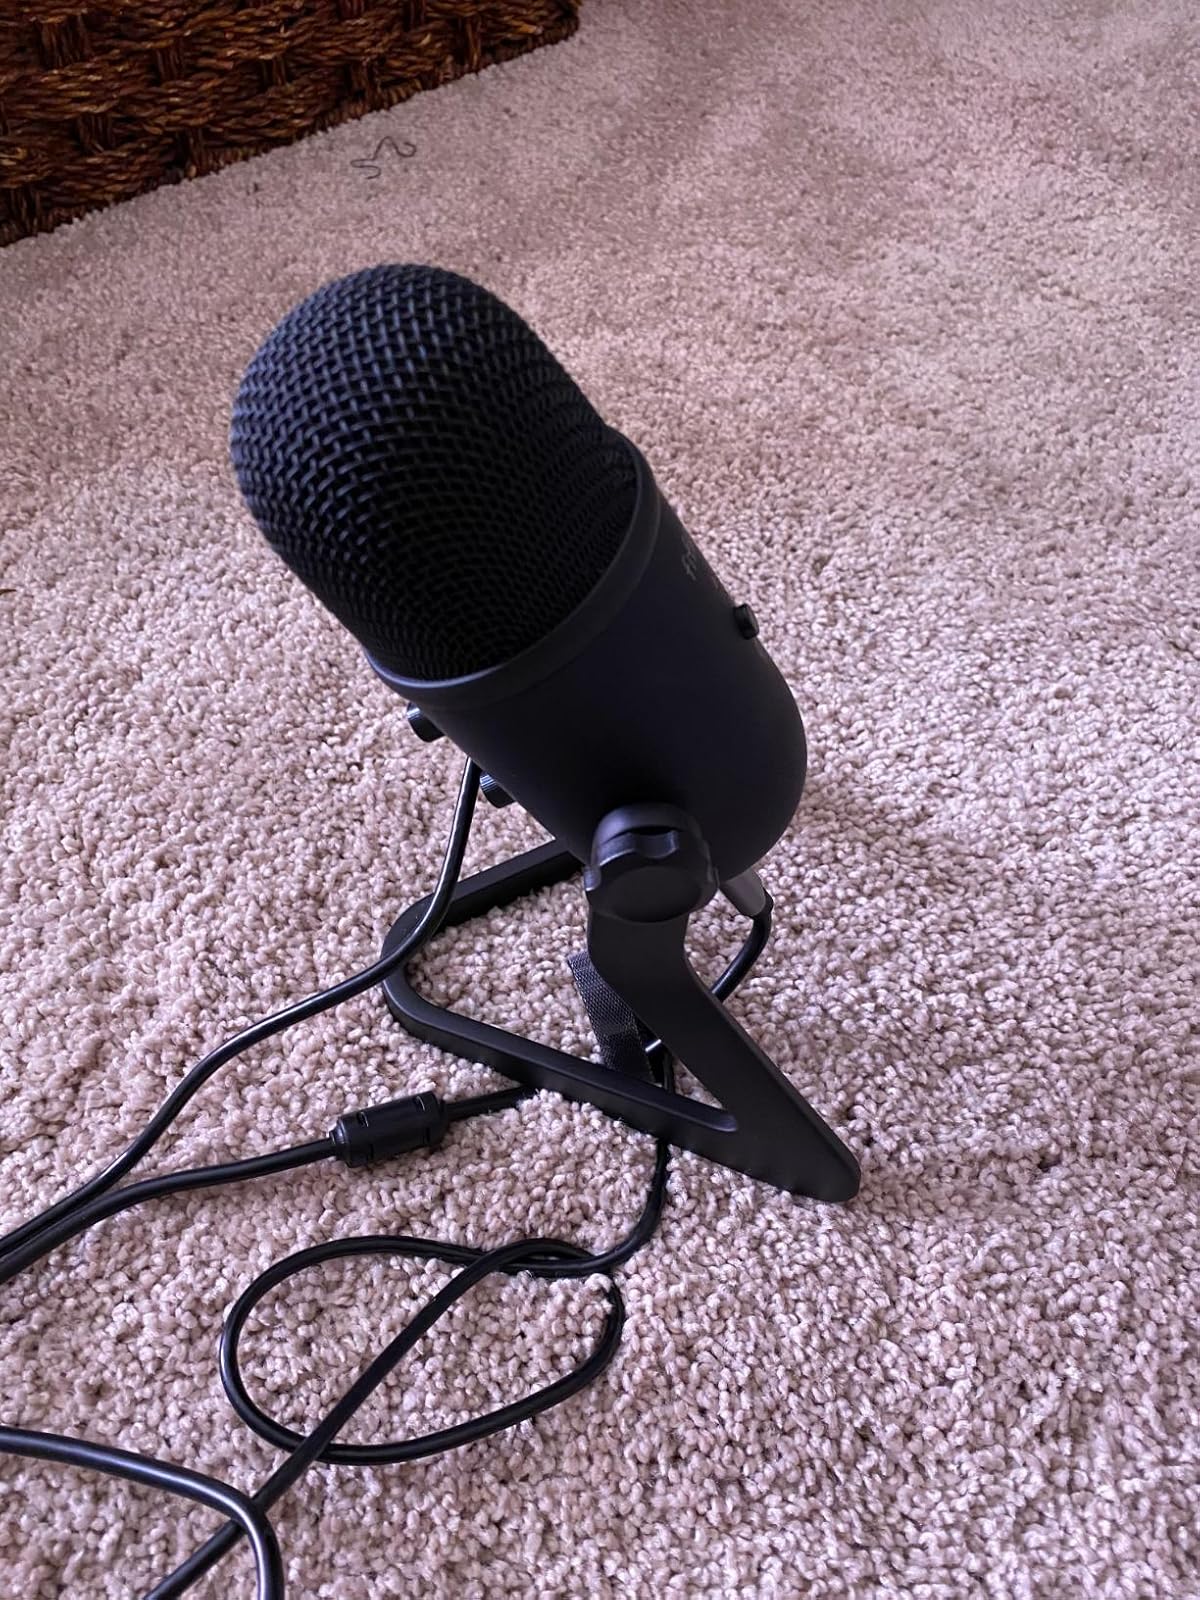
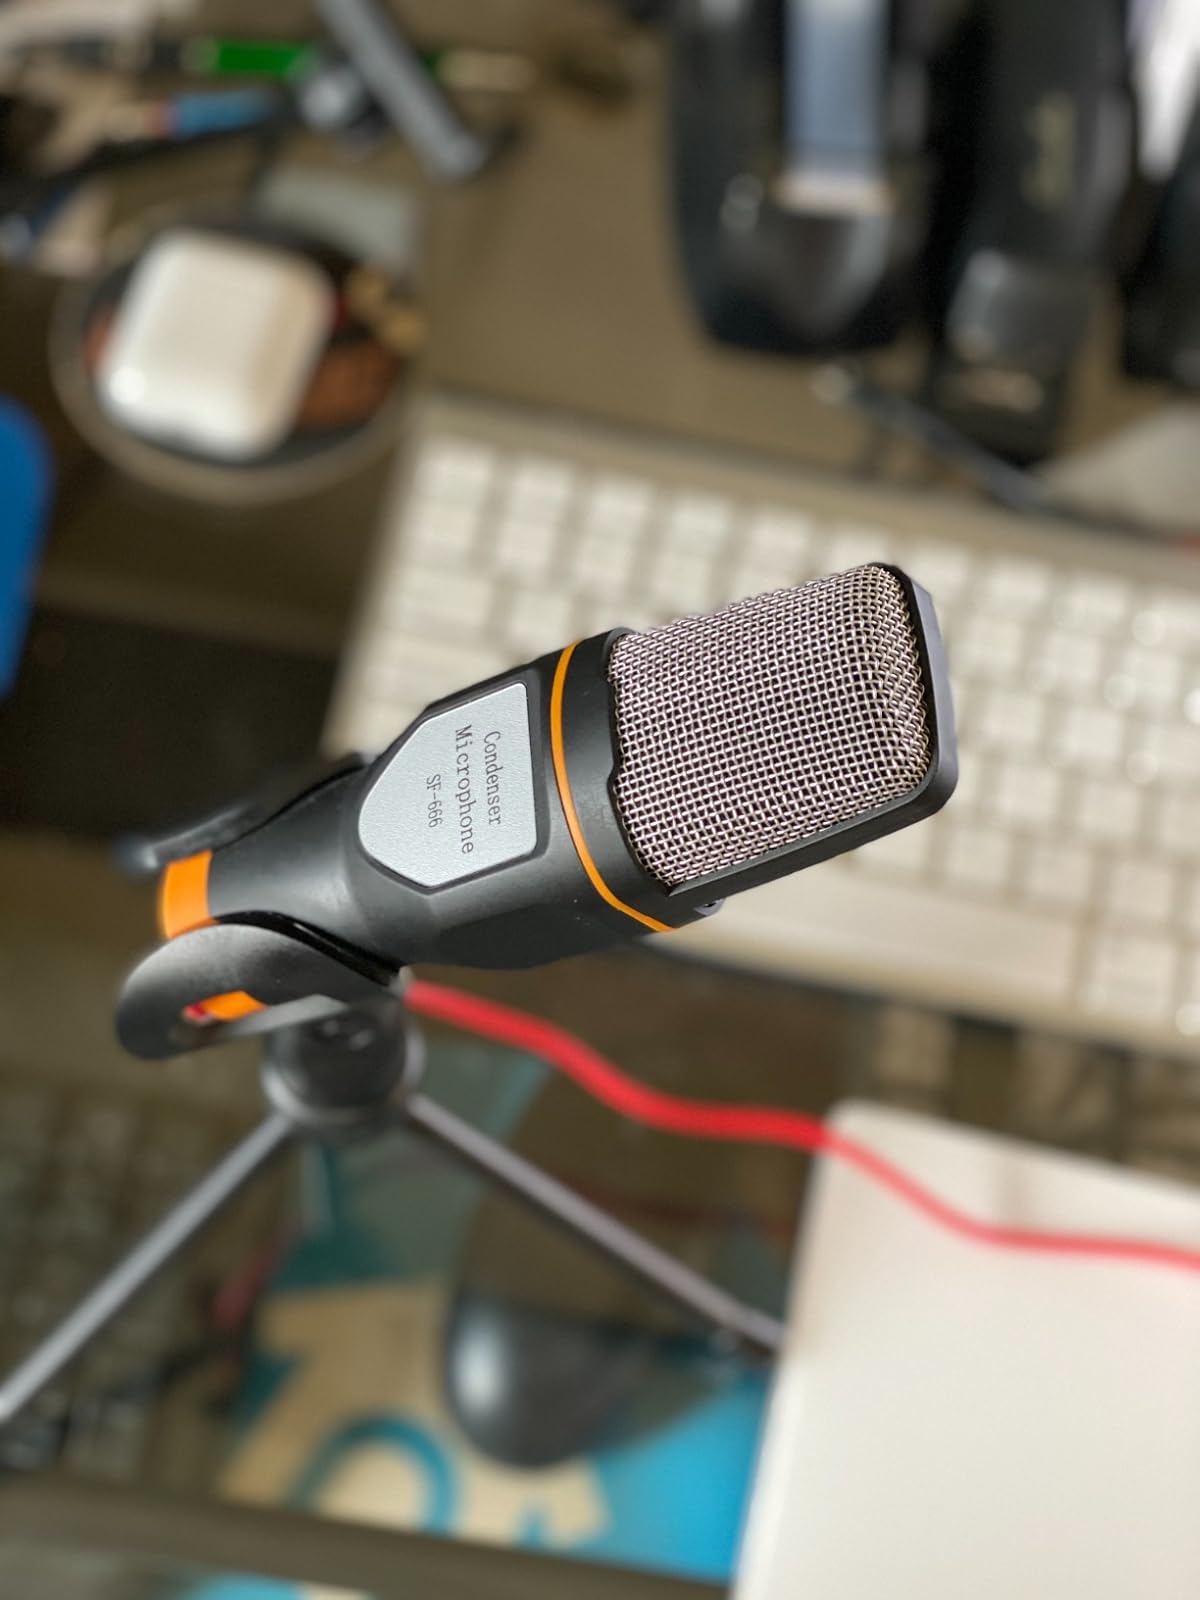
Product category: microphone
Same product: no